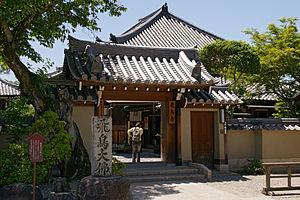
L'Asuka-dera, aussi appelé Hōkō-ji, est un temple bouddhiste situé à Asuka, préfecture de Nara au Japon. L'Asuka-dera passe pour être un des plus anciens temples du Japon, de la période Asuka et construit entre la fin du VIᵉ et le début du VIIᵉ siècle.